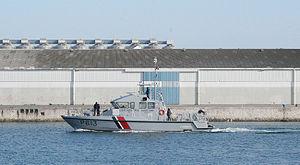
La Gendarmerie nationale est une force armée française chargée des missions de police et placée sous la tutelle du ministère de l'Intérieur. Contrairement aux policiers, ses membres sont des militaires. Héritière de la Maréchaussée, la Gendarmerie est l'une des plus anciennes institutions françaises. De nombreux pays dans le monde ont adopté le principe d'une force de police à statut militaire directement inspirée par la Gendarmerie française.
La gendarmerie est la force armée, chargée de missions de police parmi les populations civiles d'un pays. En outre, elle exerce des fonctions de prévôté au sein des armées sur les théâtres d'opérations extérieurs. Les membres de ce corps sont appelés gendarmes, ou « soldats de la loi ». Le terme « maréchaussée » est également mais plus rarement utilisé, pour désigner ce type d'unités. Dans certains pays tels que l'Italie, les Pays Bas et la France, la gendarmerie a pour emblème une grenade.